Ida Rubinstein

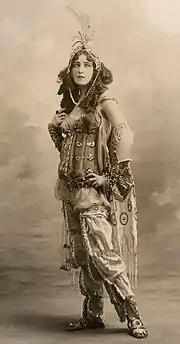
Rubinstein in "Scheherazade", 1910

In Paris, Rubinstein began her career as an actress, appearing on stage in various stages of "indecent" garb. The news reached Saint Petersburg and the ears of her conservative Orthodox family. While it was perfectly respectable for the upper class to be seen at the theatre, being an actress was no different from being a prostitute in the eyes of her horrified relatives. Her brother-in-law, a Parisian doctor named Lewinsohn (Levinson), had her declared legally insane in order to commit her to a mental asylum to save the family's honor.